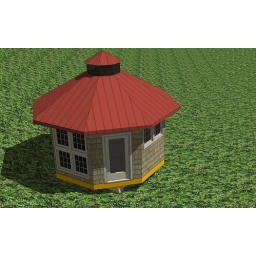
an octagon in a field of grass